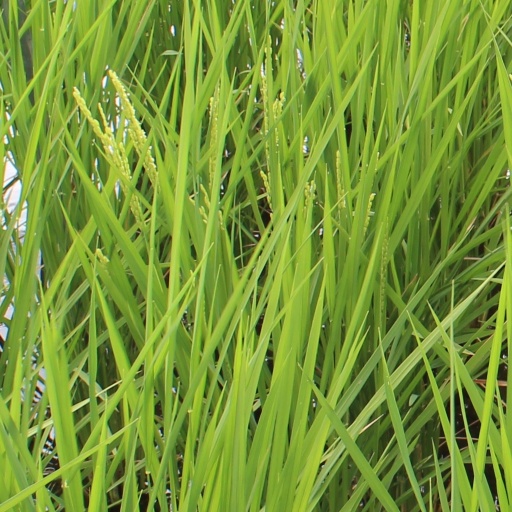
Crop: rice